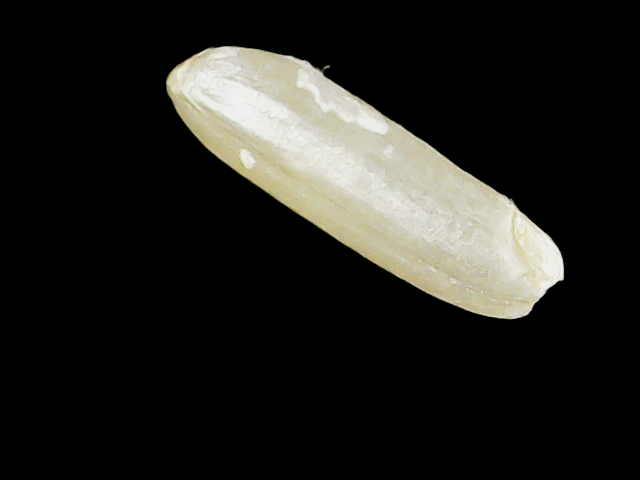
Rice variety: Binadhan14